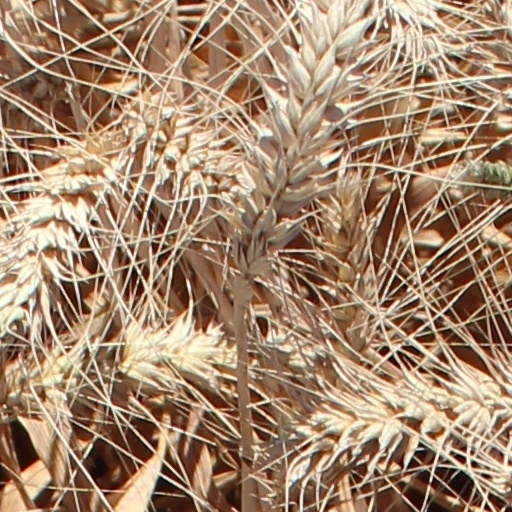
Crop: wheat